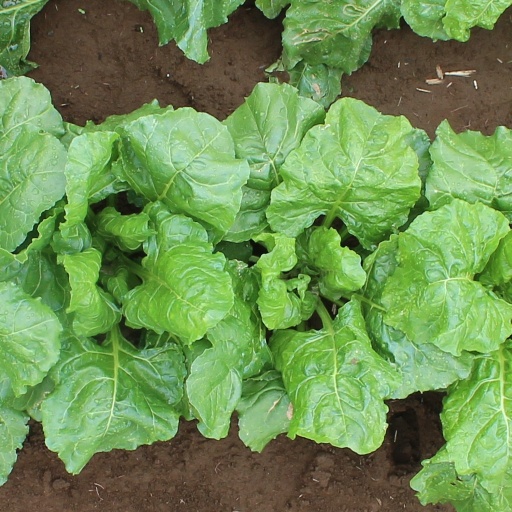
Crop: sugar beet